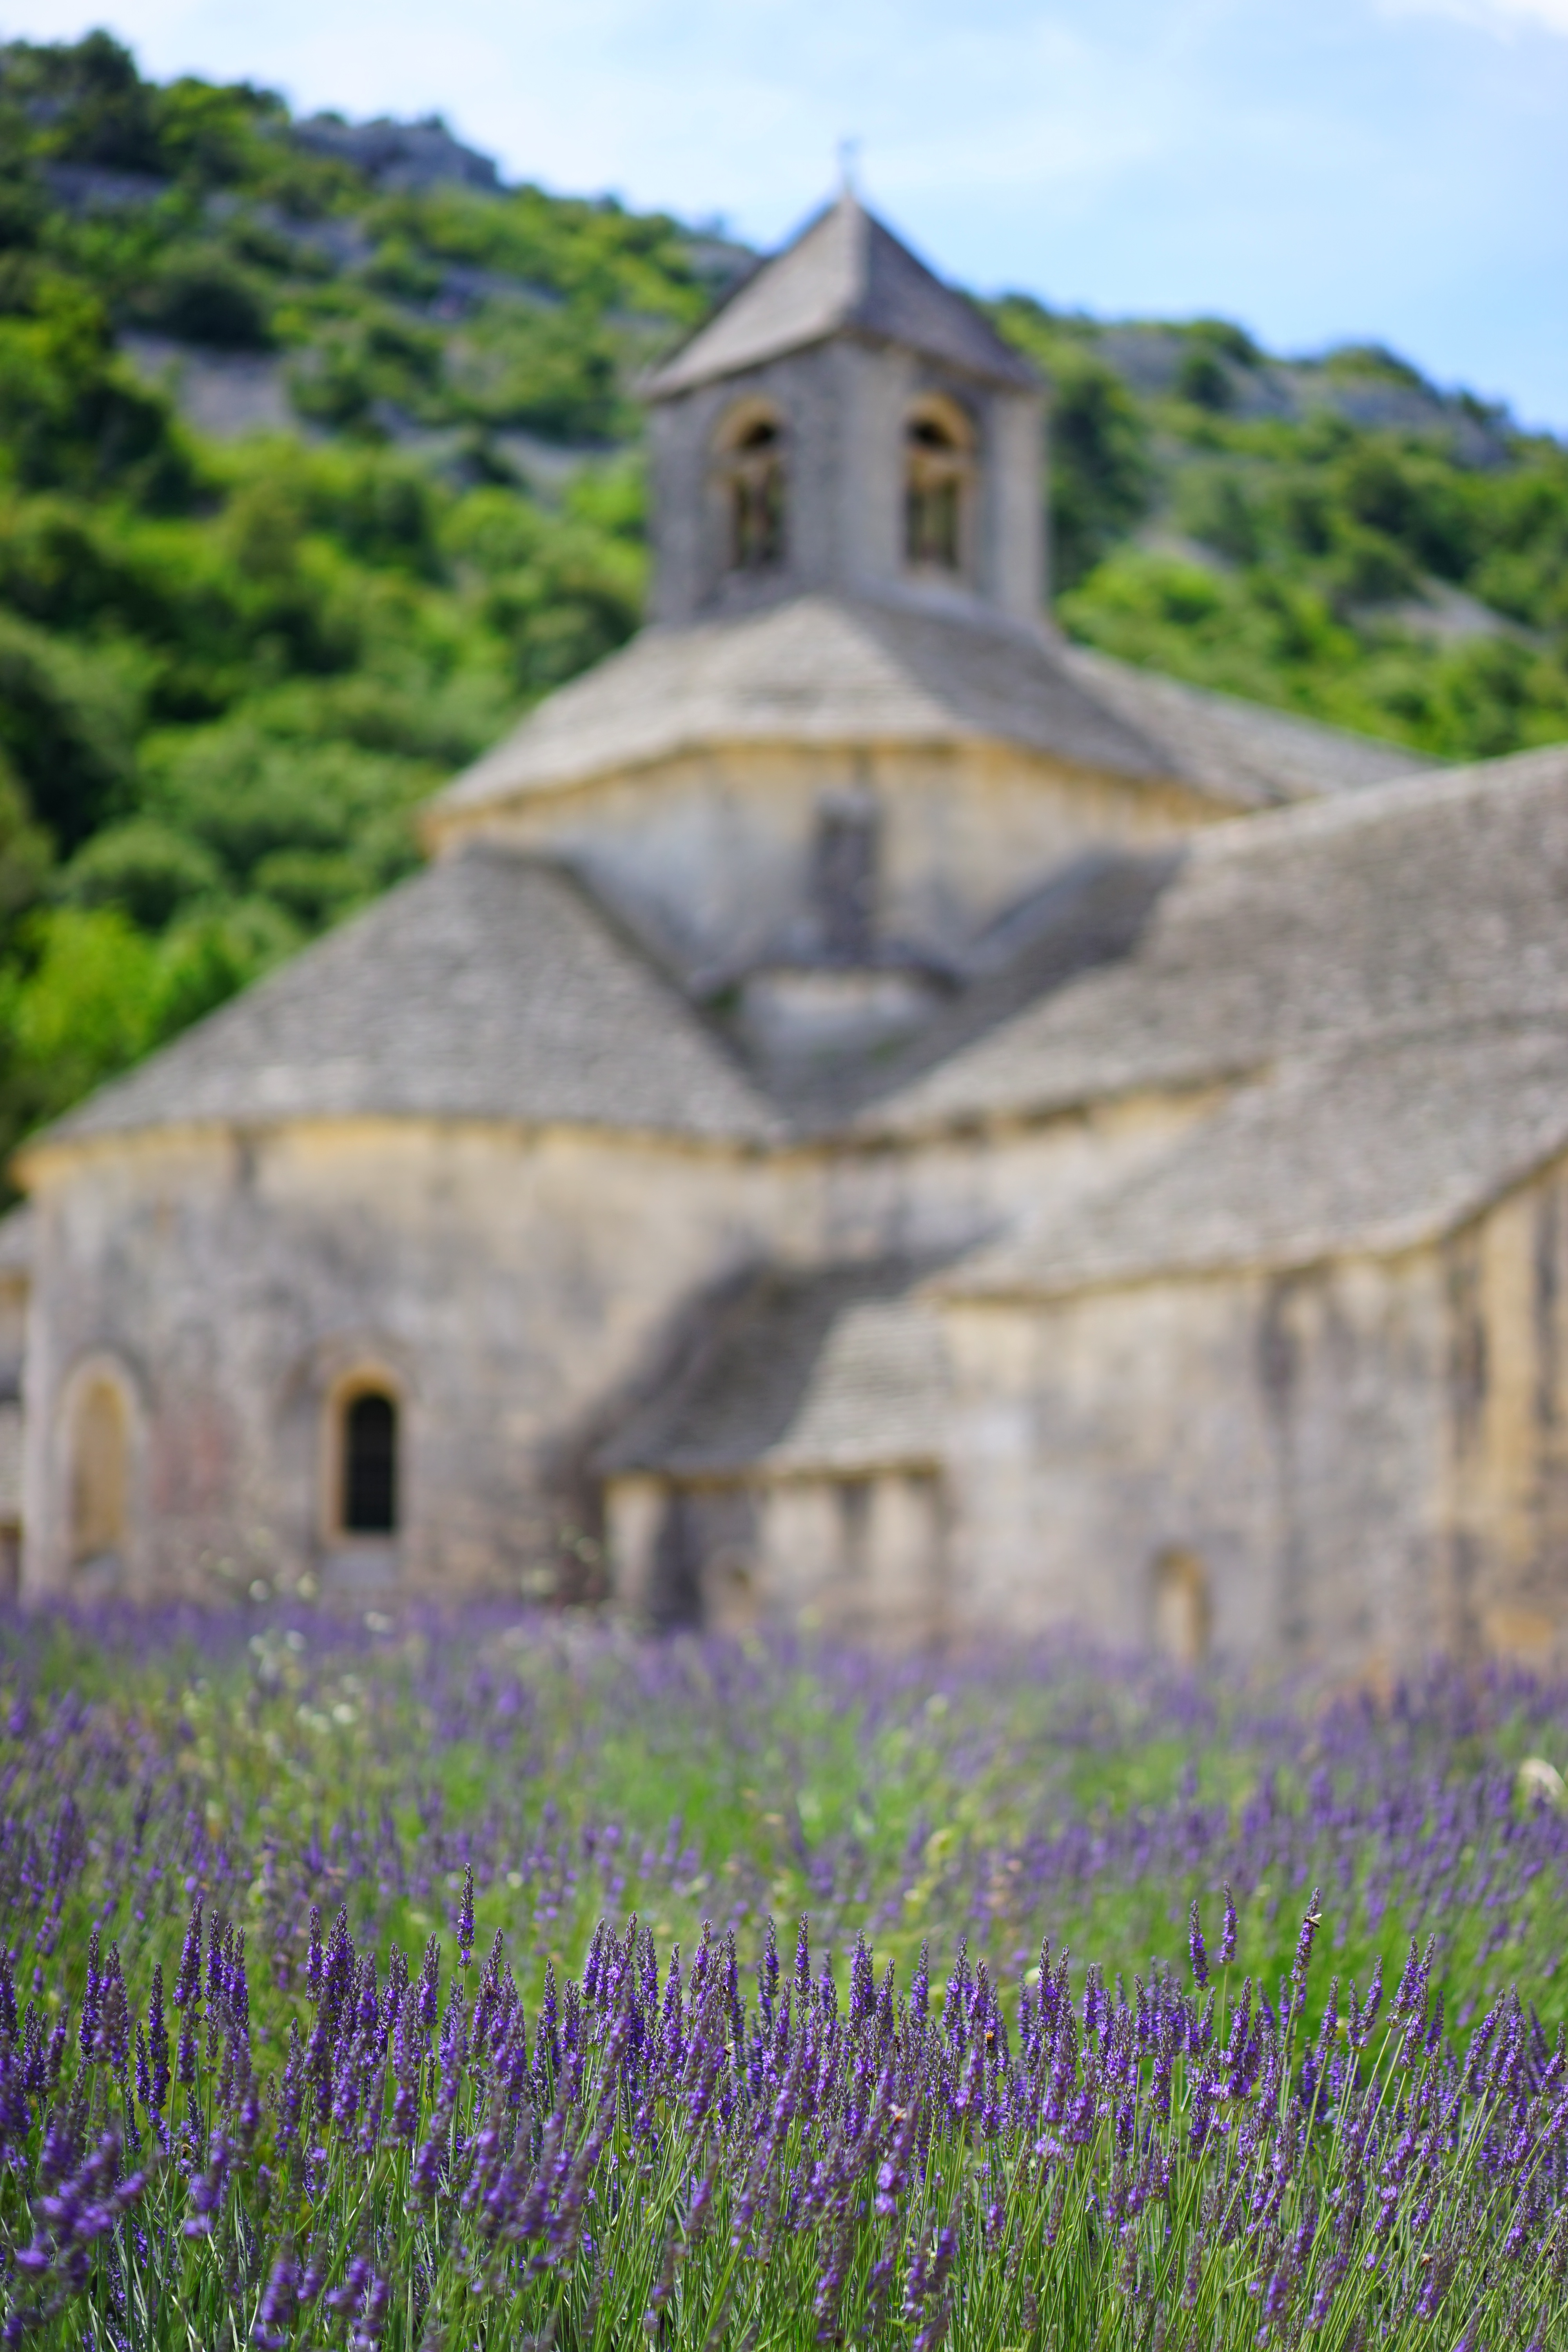
nature, architecture, plant, field, meadow, prairie, flower, purple, building, summer, france, aroma, green, herb, crop, botany, blue, church, agriculture, garden, flora, lavender, flowers, wild plant, french, bed, petals, decorative, violet, monastery, lavender field, provence, abbey, fragrant, herbs, flower meadow, fragrance, aromatic, vaucluse, medicinal plant, rural area, inflorescence, summer flowers, garden flowers, cottage garden, gordes, lamiaceae, department of vaucluse, lavender blossom, lavender flowers, lavender cultivation, wildblue, true lavender, narrow leaf lavender, lavandula angustifolia, lavandula officinalis, lavandula vera, scented plant, homeopathy, lavender meadow, lavendula, abbaye de's nanque, notre dame de's nanque, the order of cistercians, cistercian monks, s nanque abbey, zisterzienser, abbey church, bistum avignon